Jarvik (film)

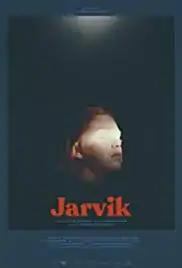
Film poster

Jarvik is a Canadian short drama film, directed by Émilie Mannering and released in 2019. The film centres on a young girl (Léïa Scott) whose desire for freedom conflicts with the medical limitations experienced by her brother (Maxime Roberge), who has an artificial heart. The film's cast also includes Maëlla Gougeon-Larouche and Monia Chokri.